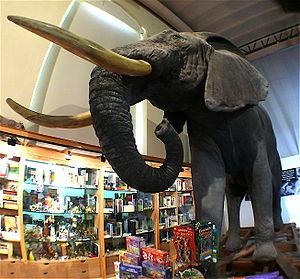
Le Musée national des sciences naturelles est le musée d'histoire naturelle de rang national d'Espagne. Il a été constitué à Madrid en 1772 par le roi Charles III d'Espagne dans un édifice dessiné par Juan de Villanueva et occupé actuellement par le musée du Prado. Il était alors nommé Real Gabinete de Historia Natural et est issu en grande partie d'un don effectué par un commerçant espagnol, né à Guayaquil, Pedro Francisco Dávila, de ses importantes collections et de sa bibliothèque. En 1815, il prit la dénomination de Real Museo de Ciencias Naturales. Il s'installa en 1887 dans ce qui était alors le Palais de l'Industrie et des Beaux-Arts, un lieu conçu pour les expositions et les congrès. Il porte sa dénomination actuelle depuis 1913.